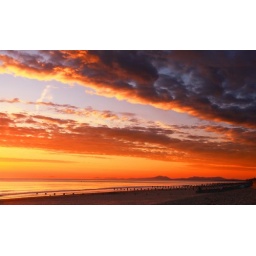
Taken looking out from Barmouth beach with the Snowdonia mountain range in the background.